Valentino nero

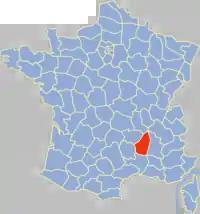
The Ardèche region in France where Valentino nero's other parent variety, Chatus, originated

While Valentino nero was first created in the Vento region, today it is almost exclusively found in the Piedmont region with very limited plantings.